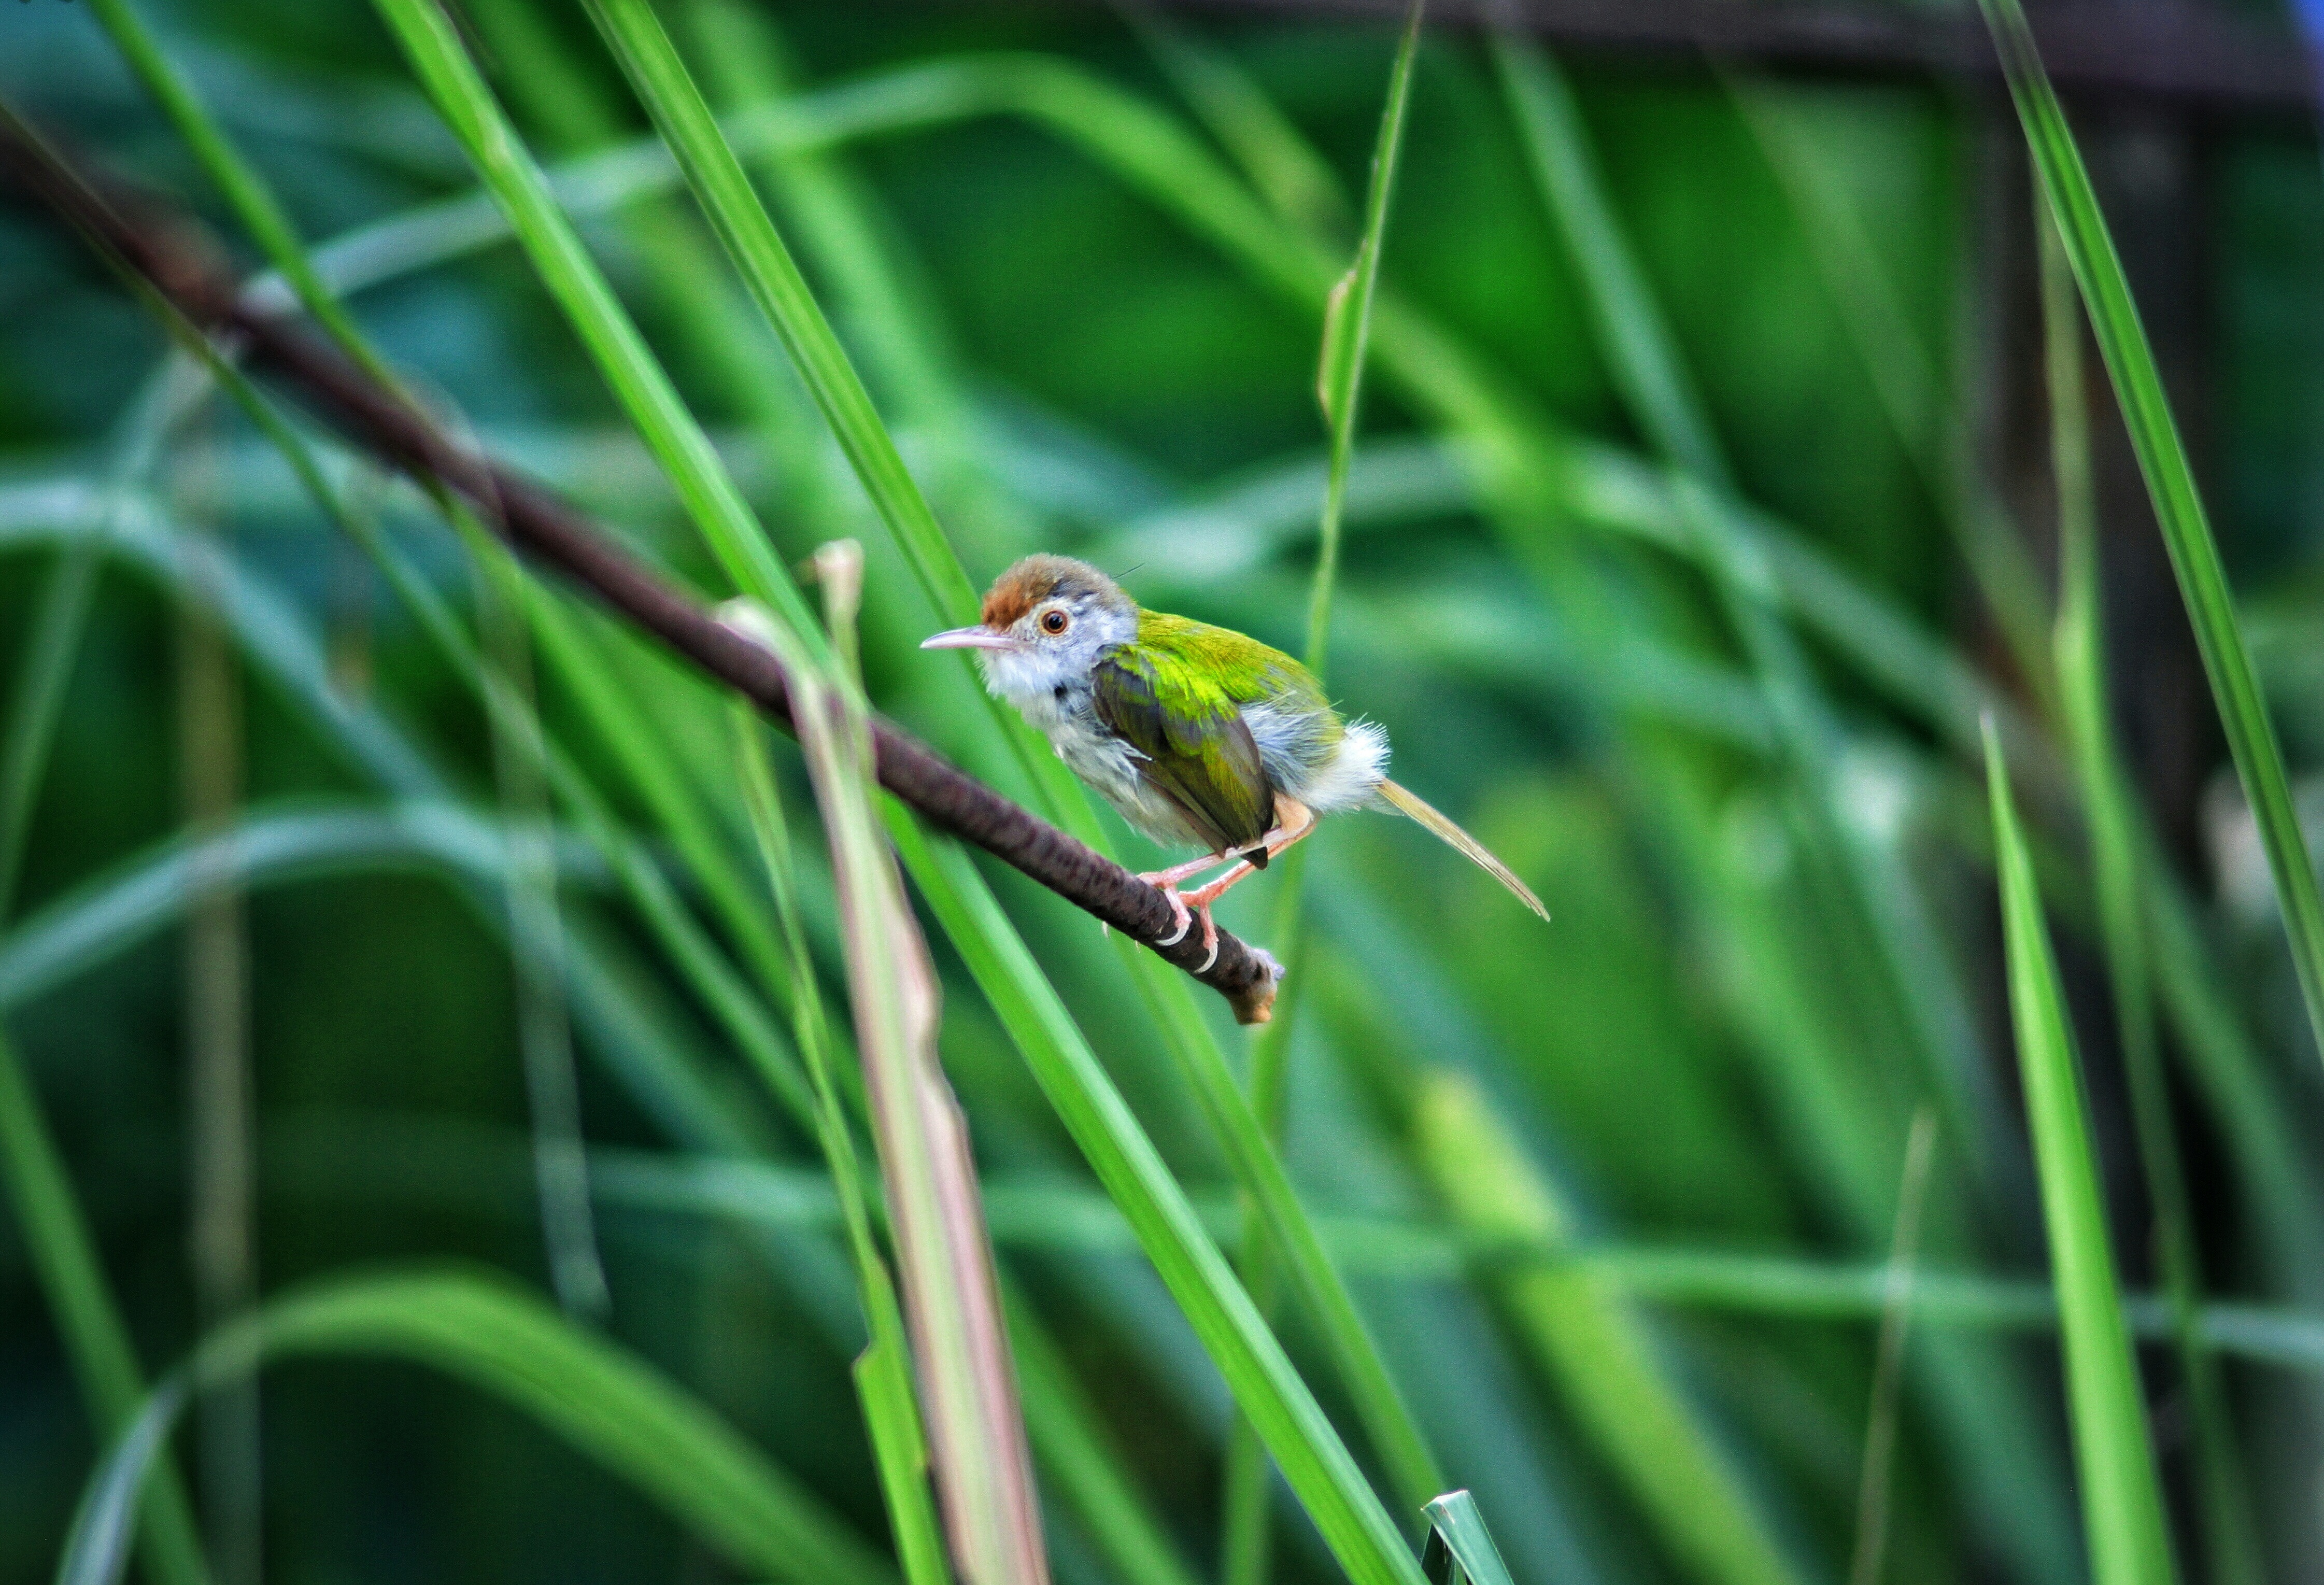
nature, grass, bird, flower, wildlife, green, botany, frog, amphibian, fauna, tree frog, birds, animals, vertebrate, macro photography, grass family